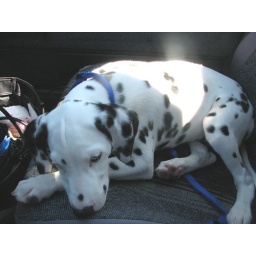
Romeo 15 weeks old resting in the front seat after his puppy play group 2/24/07